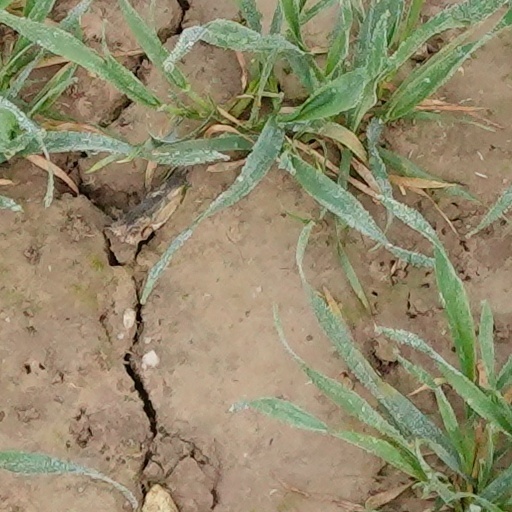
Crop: wheat